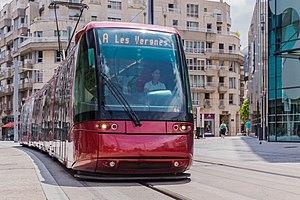
Tramway de Clermont-Ferrand de type Translohr STE4 en France. Español: Tranvía de típo Translohr STE4 en Clermont-Ferrand, Francia.
Le tramway de Clermont-Ferrand est un système guidé urbain de type tramway sur pneumatiques Translohr à propulsion électrique, guidé par un rail central et composé d'une seule ligne desservant la ville de Clermont-Ferrand et son agglomération. Depuis sa mise en service en 2006, le tramway est intégré au réseau de transport en commun de Clermont Auvergne Métropole, exploité par T2C, dans le département du Puy-de-Dôme en région Auvergne-Rhône-Alpes.
Le tramway sur pneumatiques, appelé également transport routier guidé ou trolleybus guidé, est un véhicule de transport en commun sur pneumatiques mais guidé sur une partie ou la totalité de son parcours. Il fait partie de la famille des nouveaux systèmes intermédiaires.